Abd al-Rahman ibn Muljam

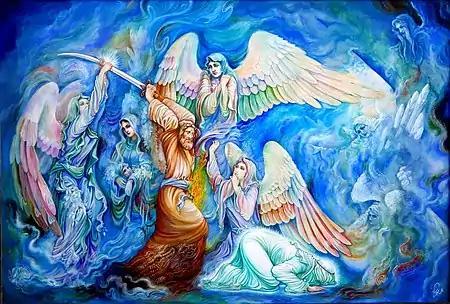
The assassination of Ali in a modern painting.

Abd al-Rahman ibn Amr ibn Muljam al-Muradi, commonly known simply as Ibn Muljam, was a Kharijite dissident known primarily for assassinating ‘Alī ibn Abi Talib, the fourth caliph of the Rashidun Caliphate and the first Imam of the Shia Imamate.